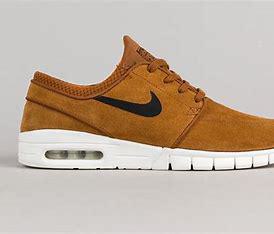
Brand: Nike
Model: SB Stefan Janoski Max